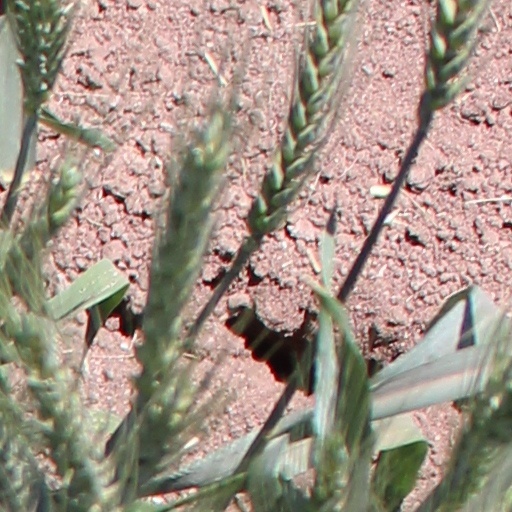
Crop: wheat